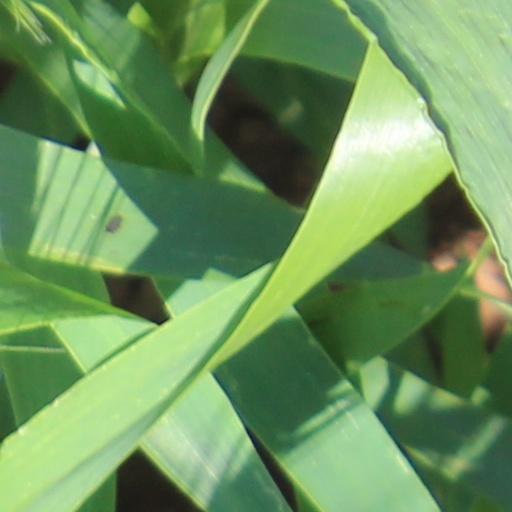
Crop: wheat